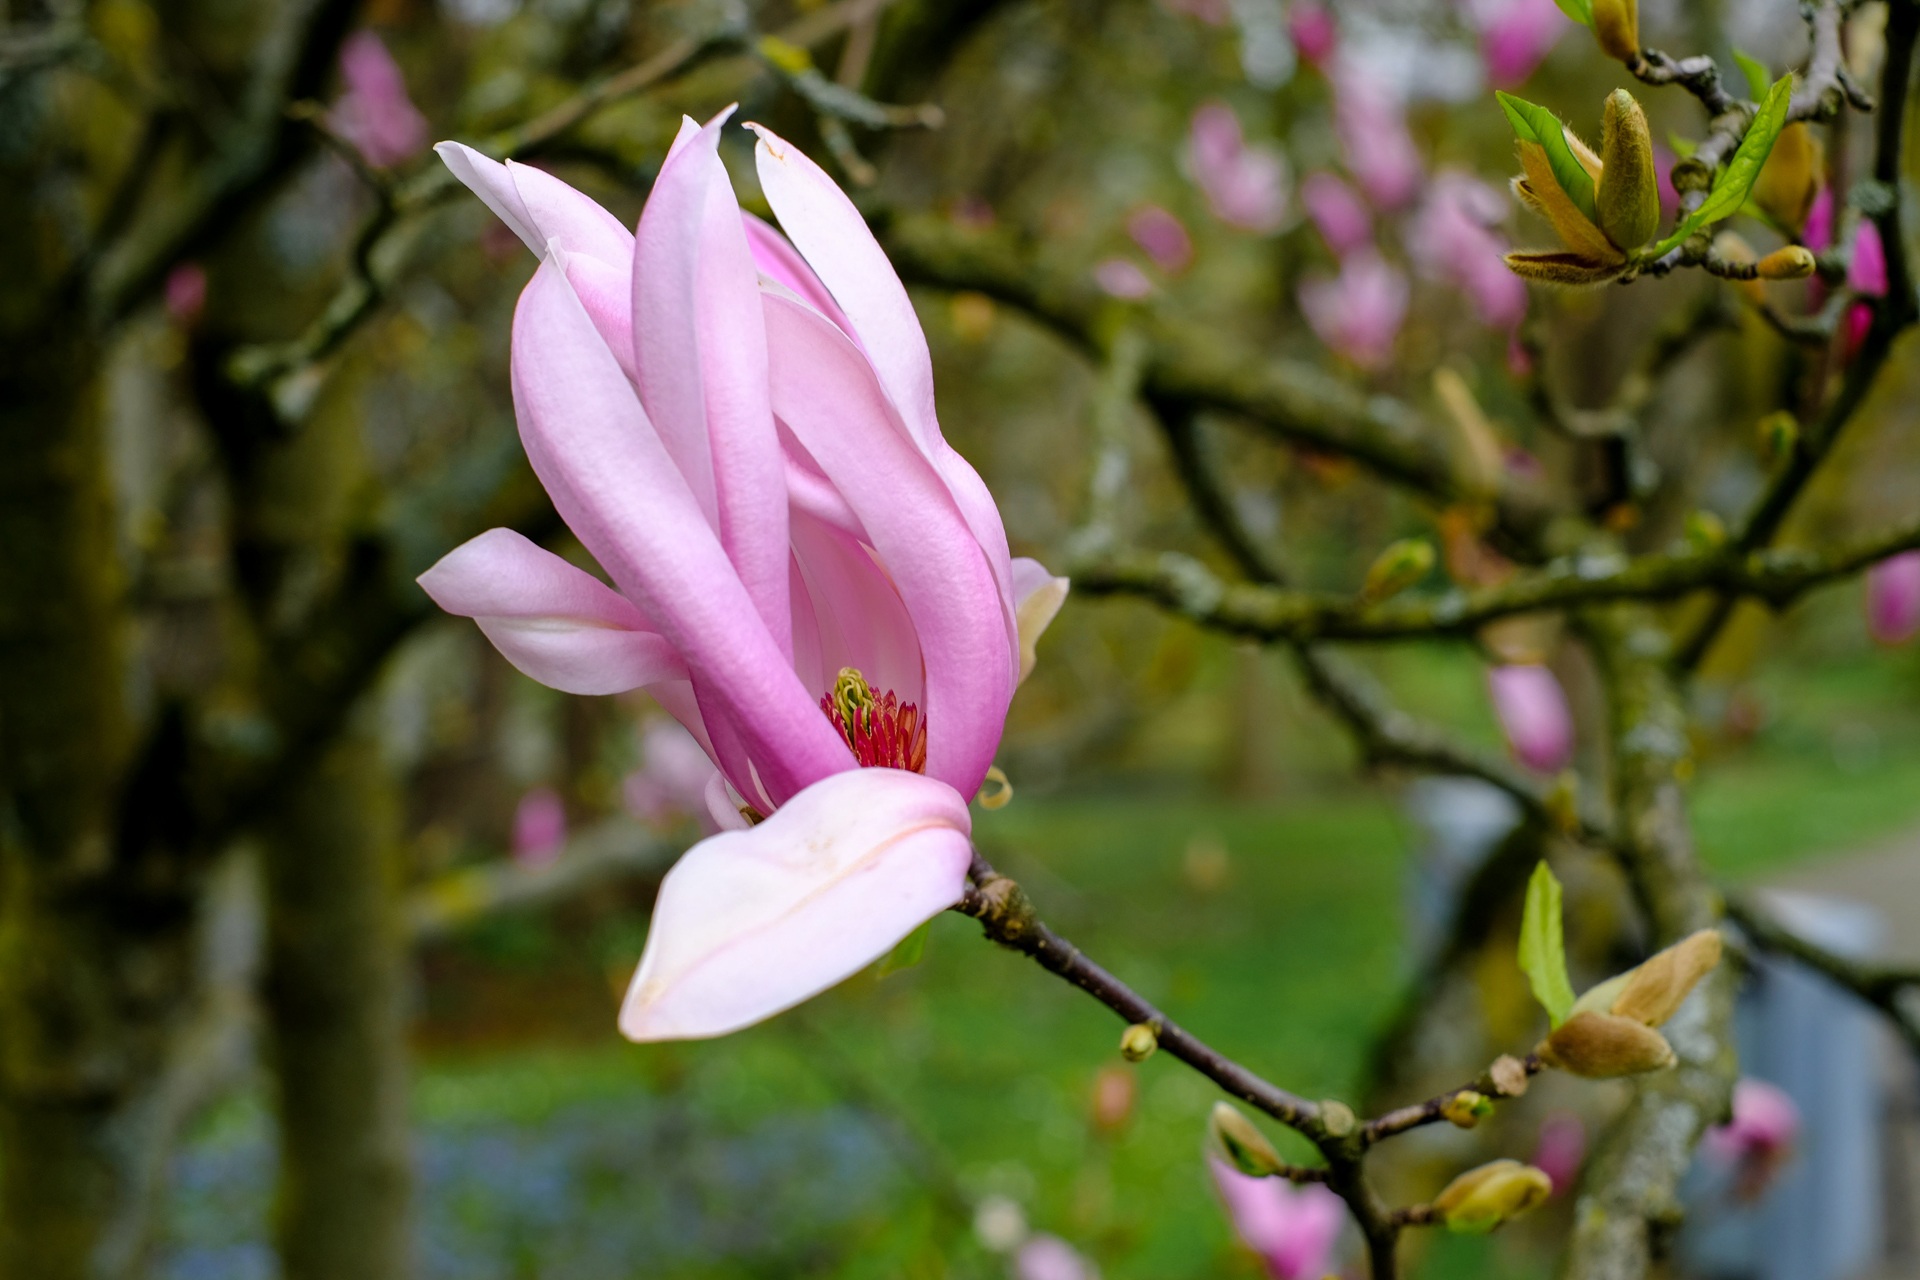
tree, branch, blossom, plant, flower, petal, bloom, spring, botany, pink, flora, shrub, magnolia, macro photography, flowering plant, land plant